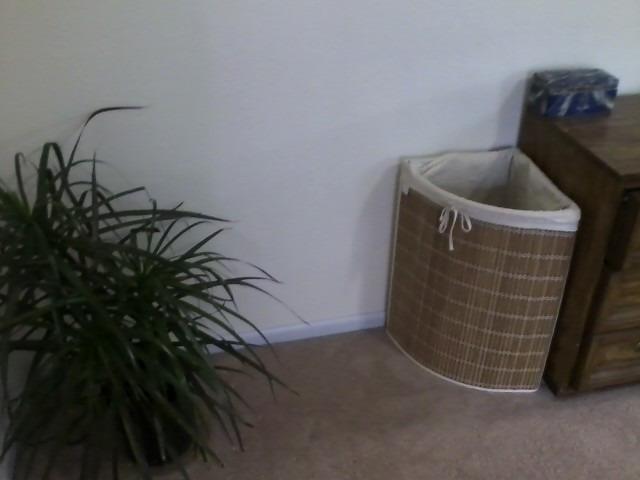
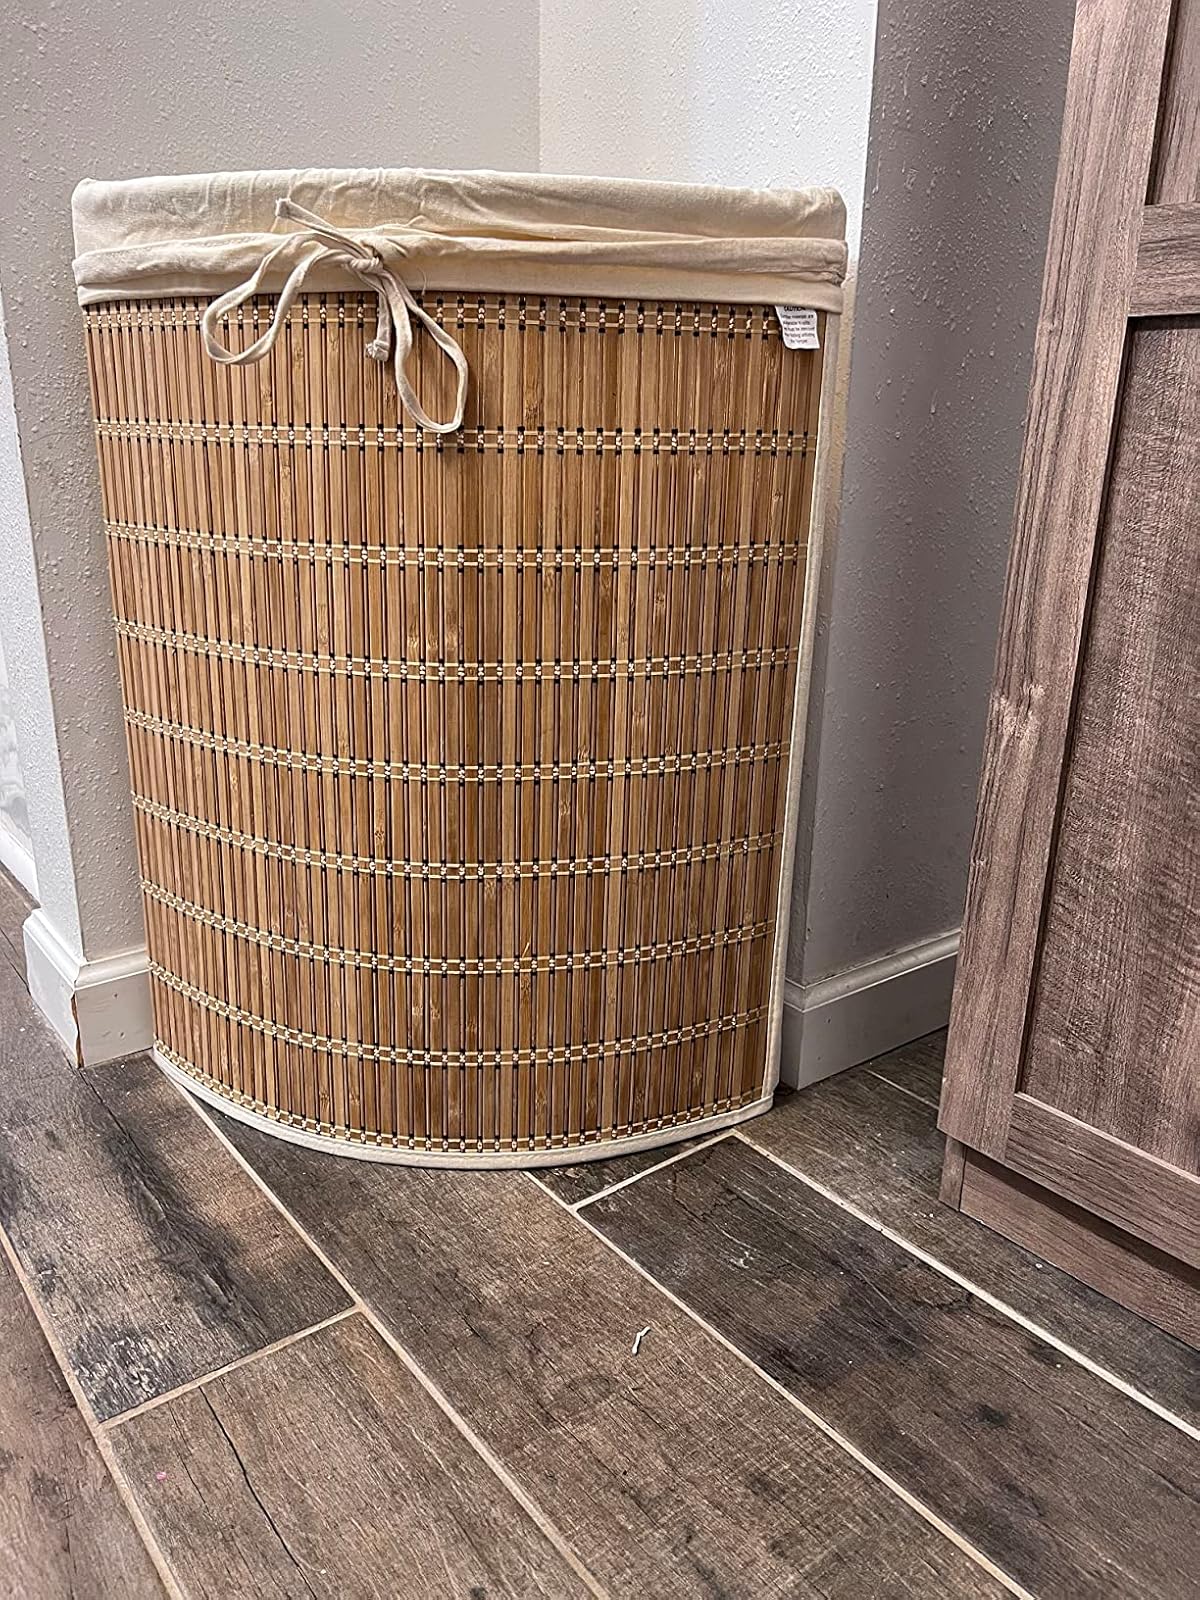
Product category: items_hamper
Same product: yes